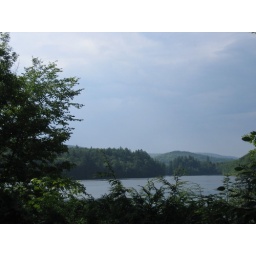
Around the house in Plymouth, Vermont just off amherst lake